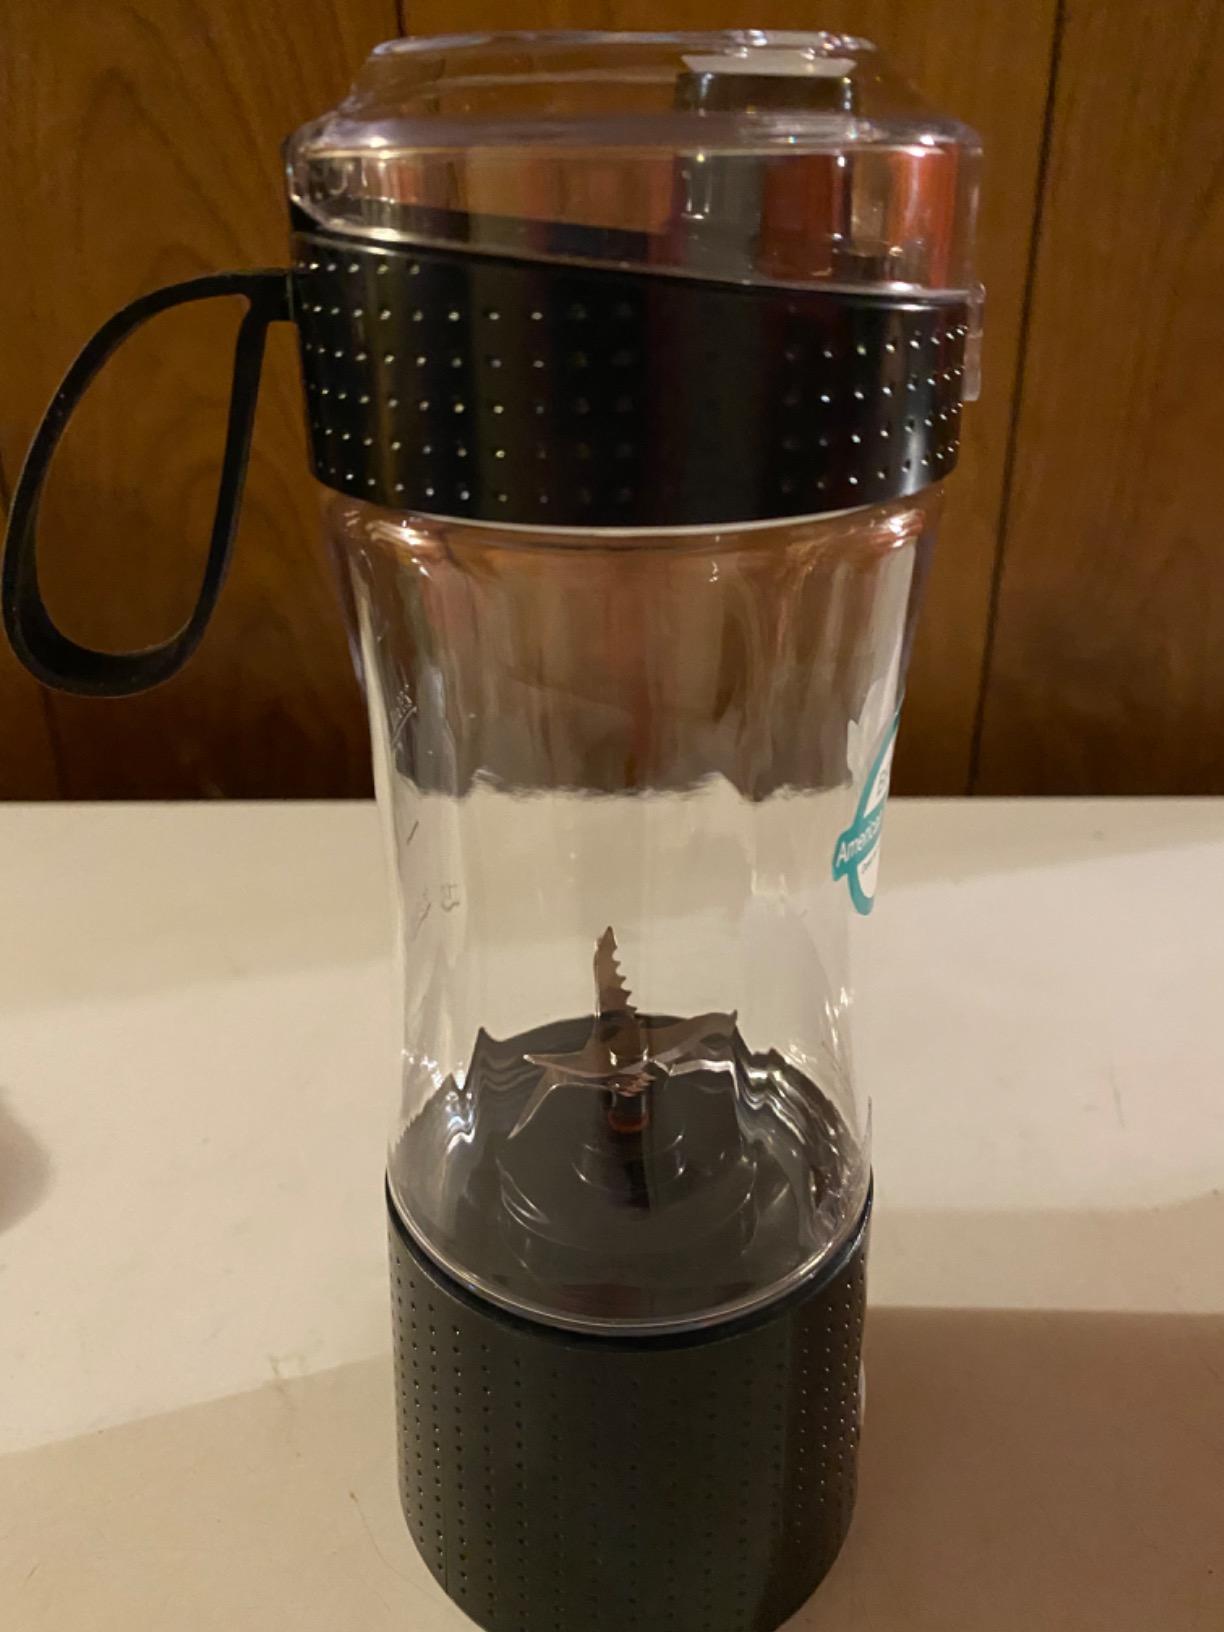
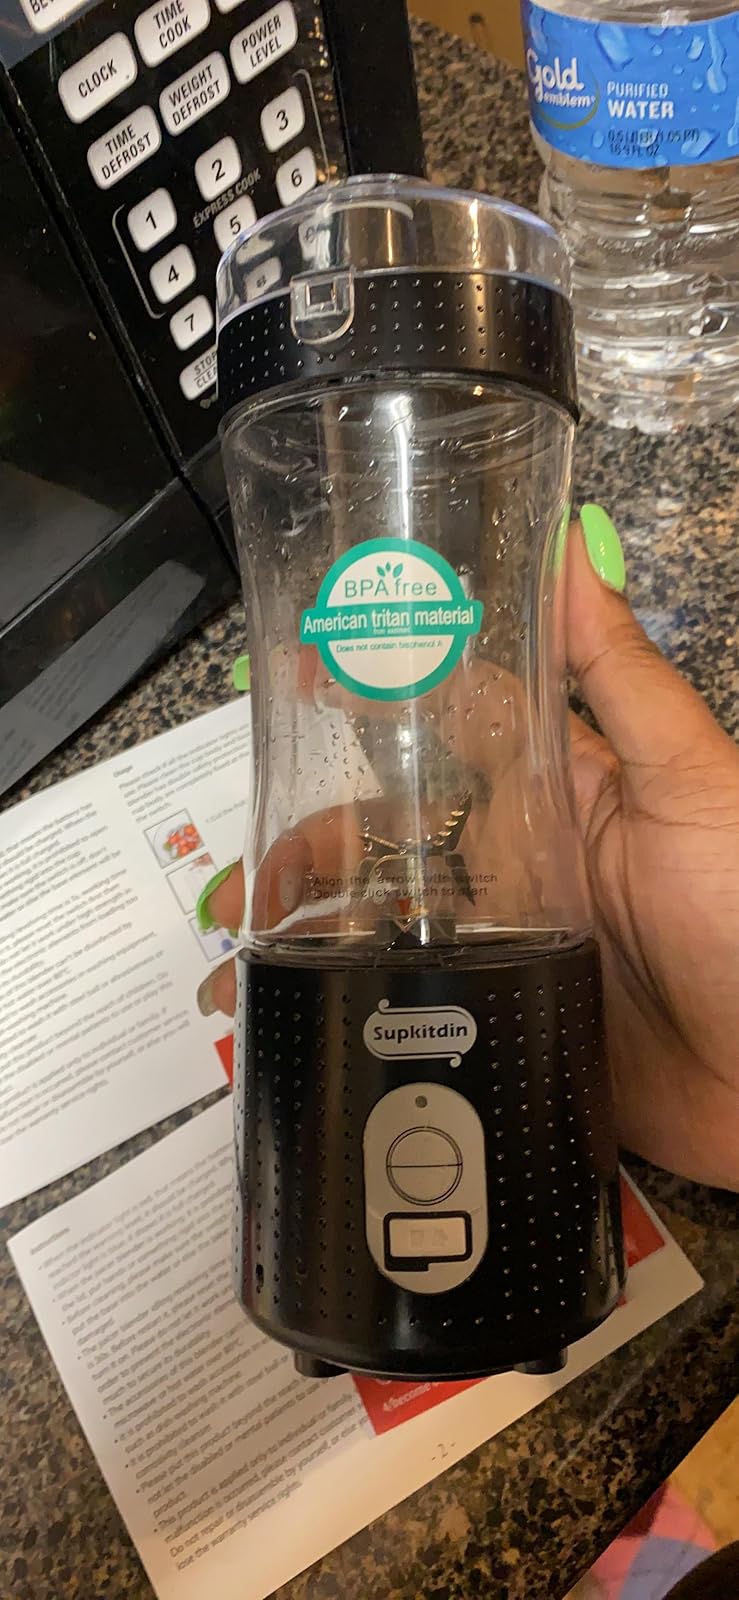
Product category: items_blender
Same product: yes